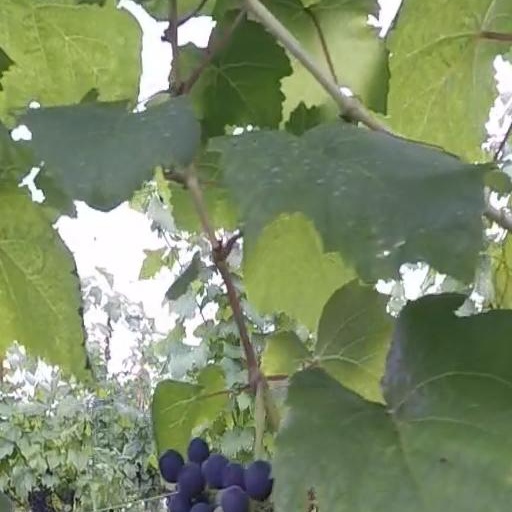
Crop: grape